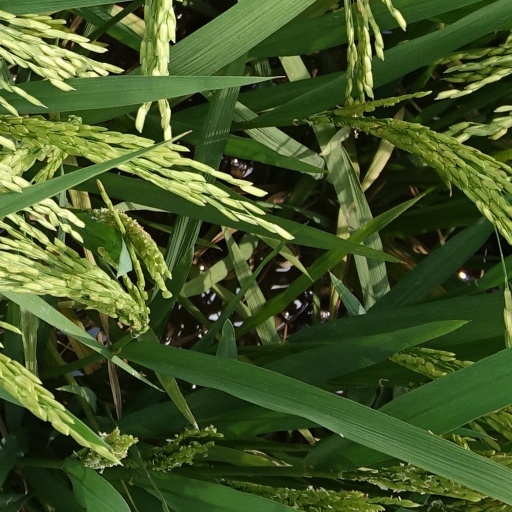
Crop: rice